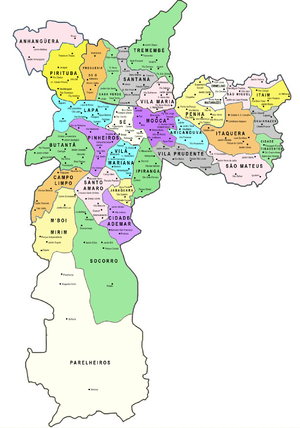
La division territoriale et administrative de la ville de São Paulo est fait officiellement de deux façons: l'une administrative et l'autre géographique. D'autres subdivisions sont également adoptées par des entreprises privées, des ONGs et organismes variés.